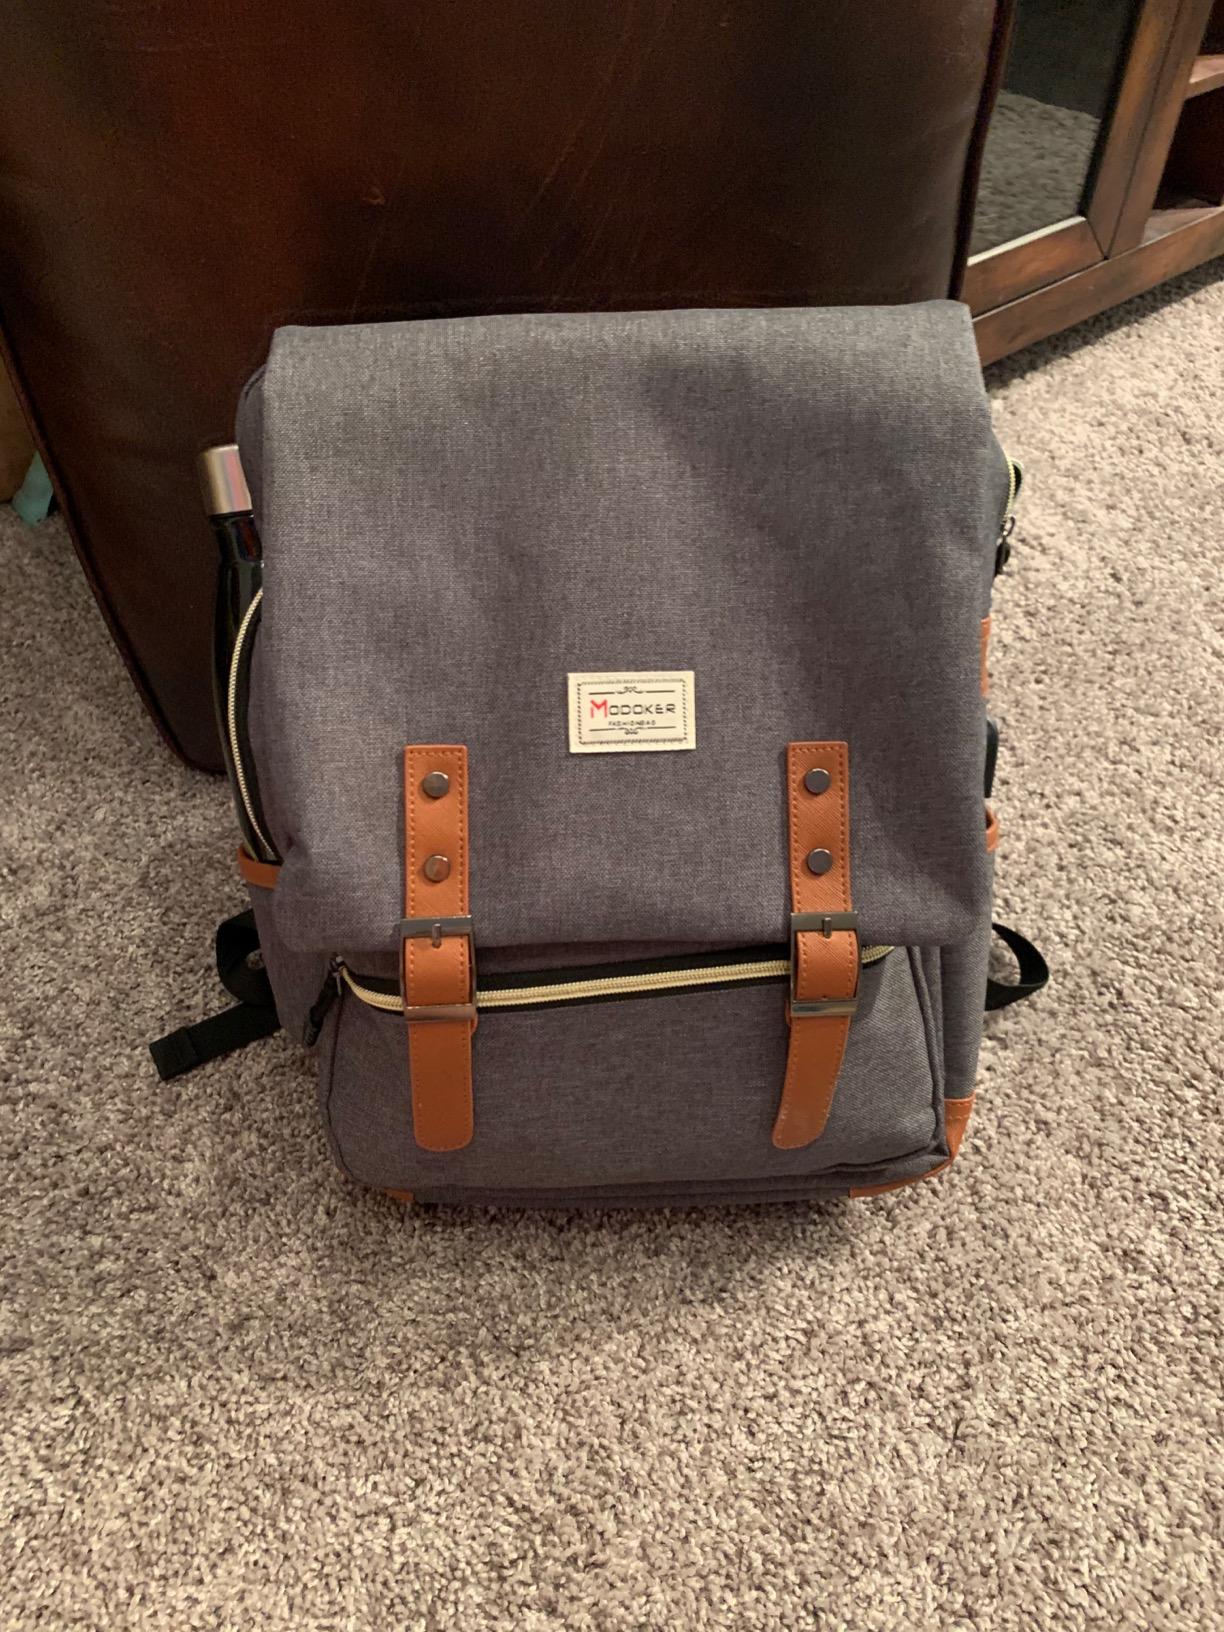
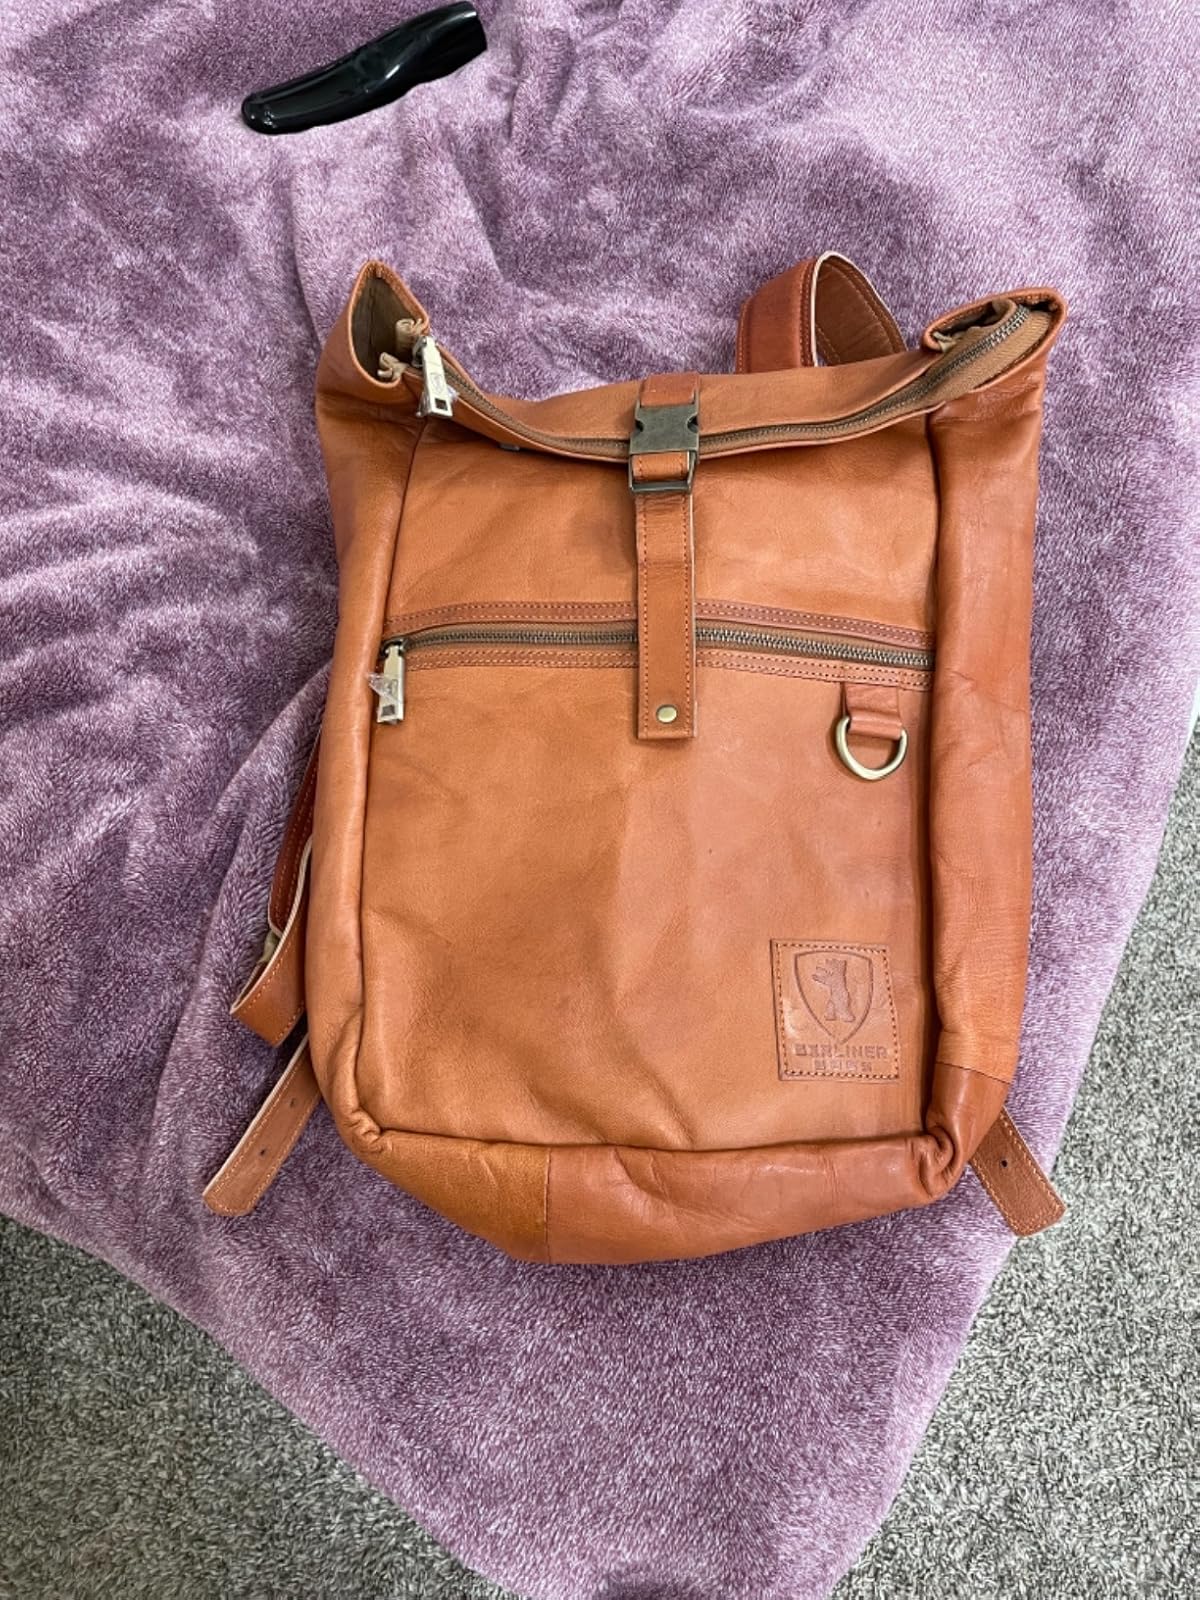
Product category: bag
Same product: no